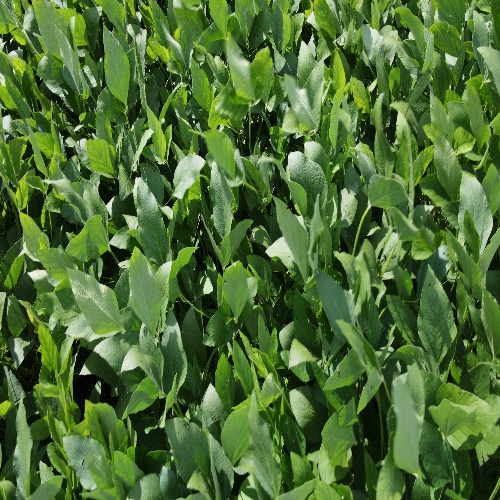
Label: Caterpillar